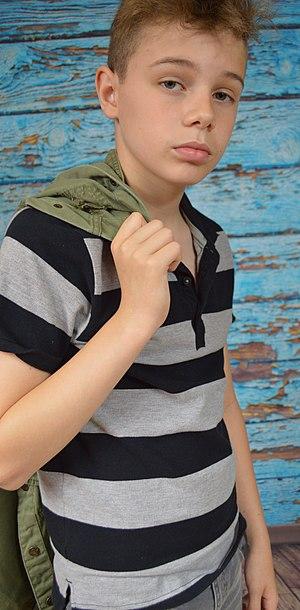
Les enfants Mannequins
Un mannequin enfant désigne un enfant employé à des fins promotionnelles, publicitaires ou commerciaux. Le terme peut également être utilisé dans le domaine des arts comme la photographie, la peinture et la sculpture.